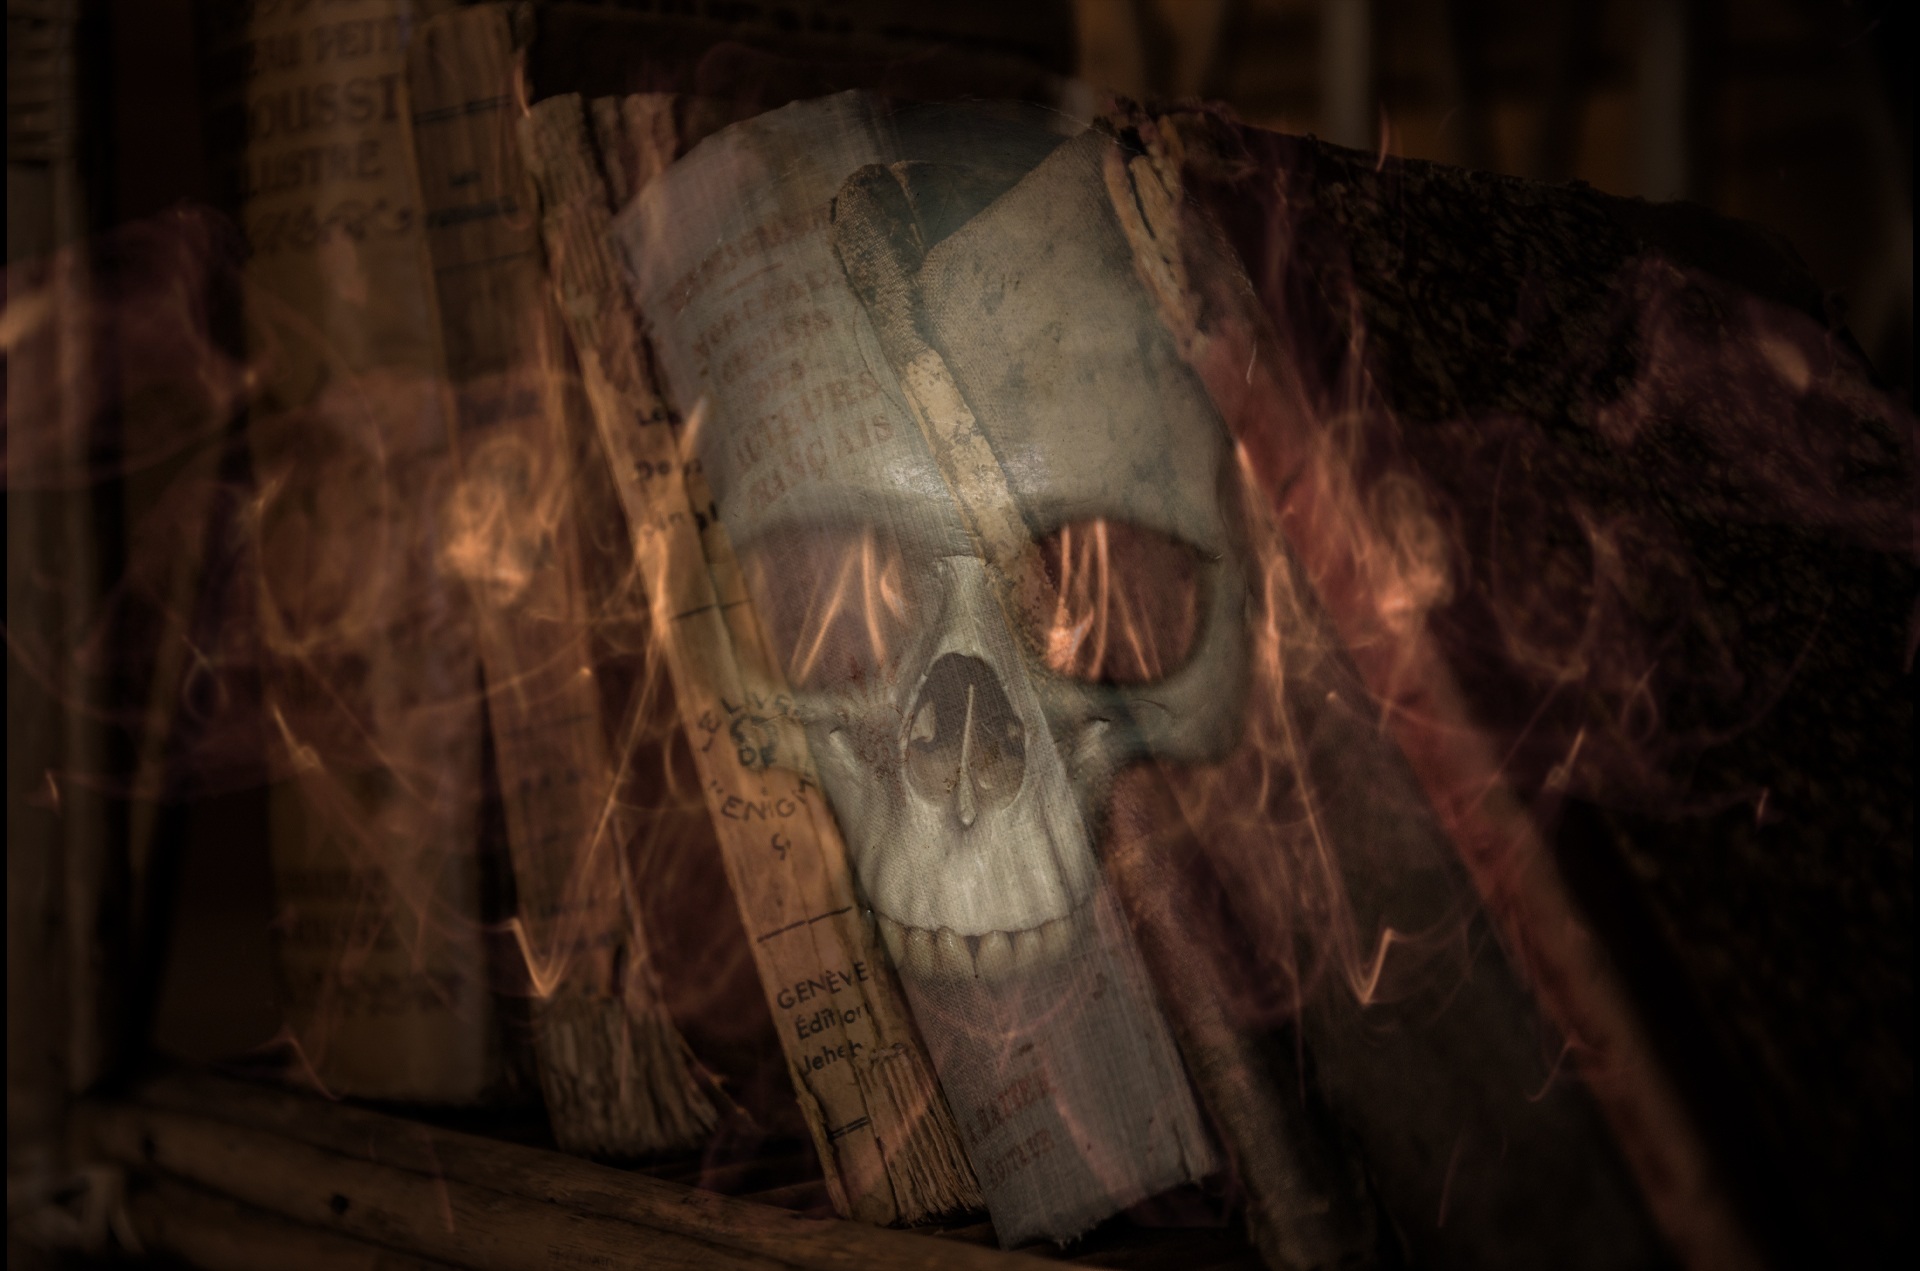
spooky, formation, cave, fire, darkness, books, creepy, horror, screenshot, skull and crossbones, witching hour